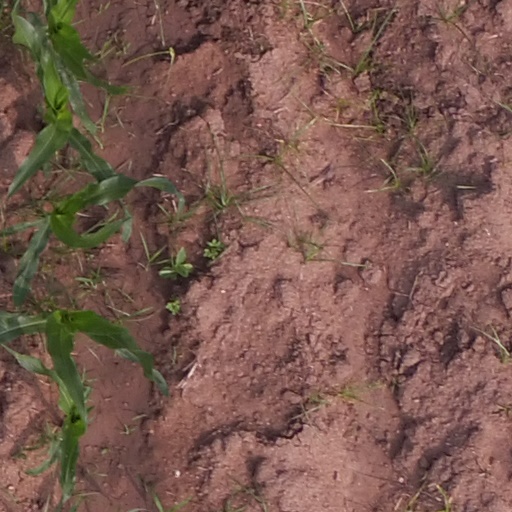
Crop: maize; corn